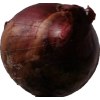
Label: red_onion